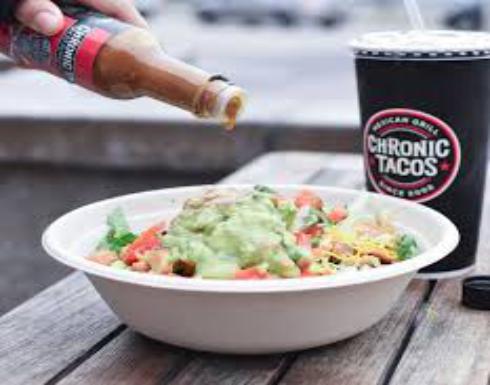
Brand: Chronic Tacos-1
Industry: Food